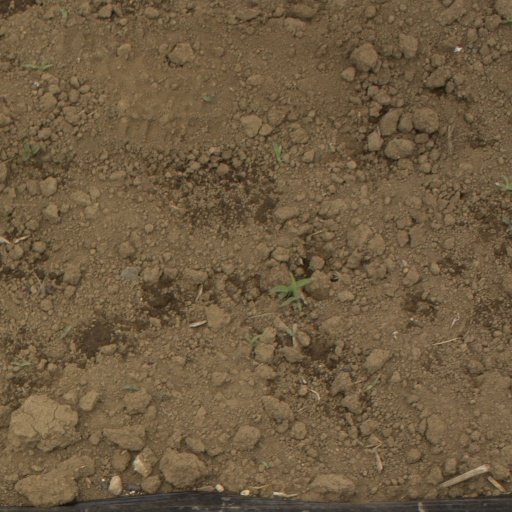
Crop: Jerusalem artichoke